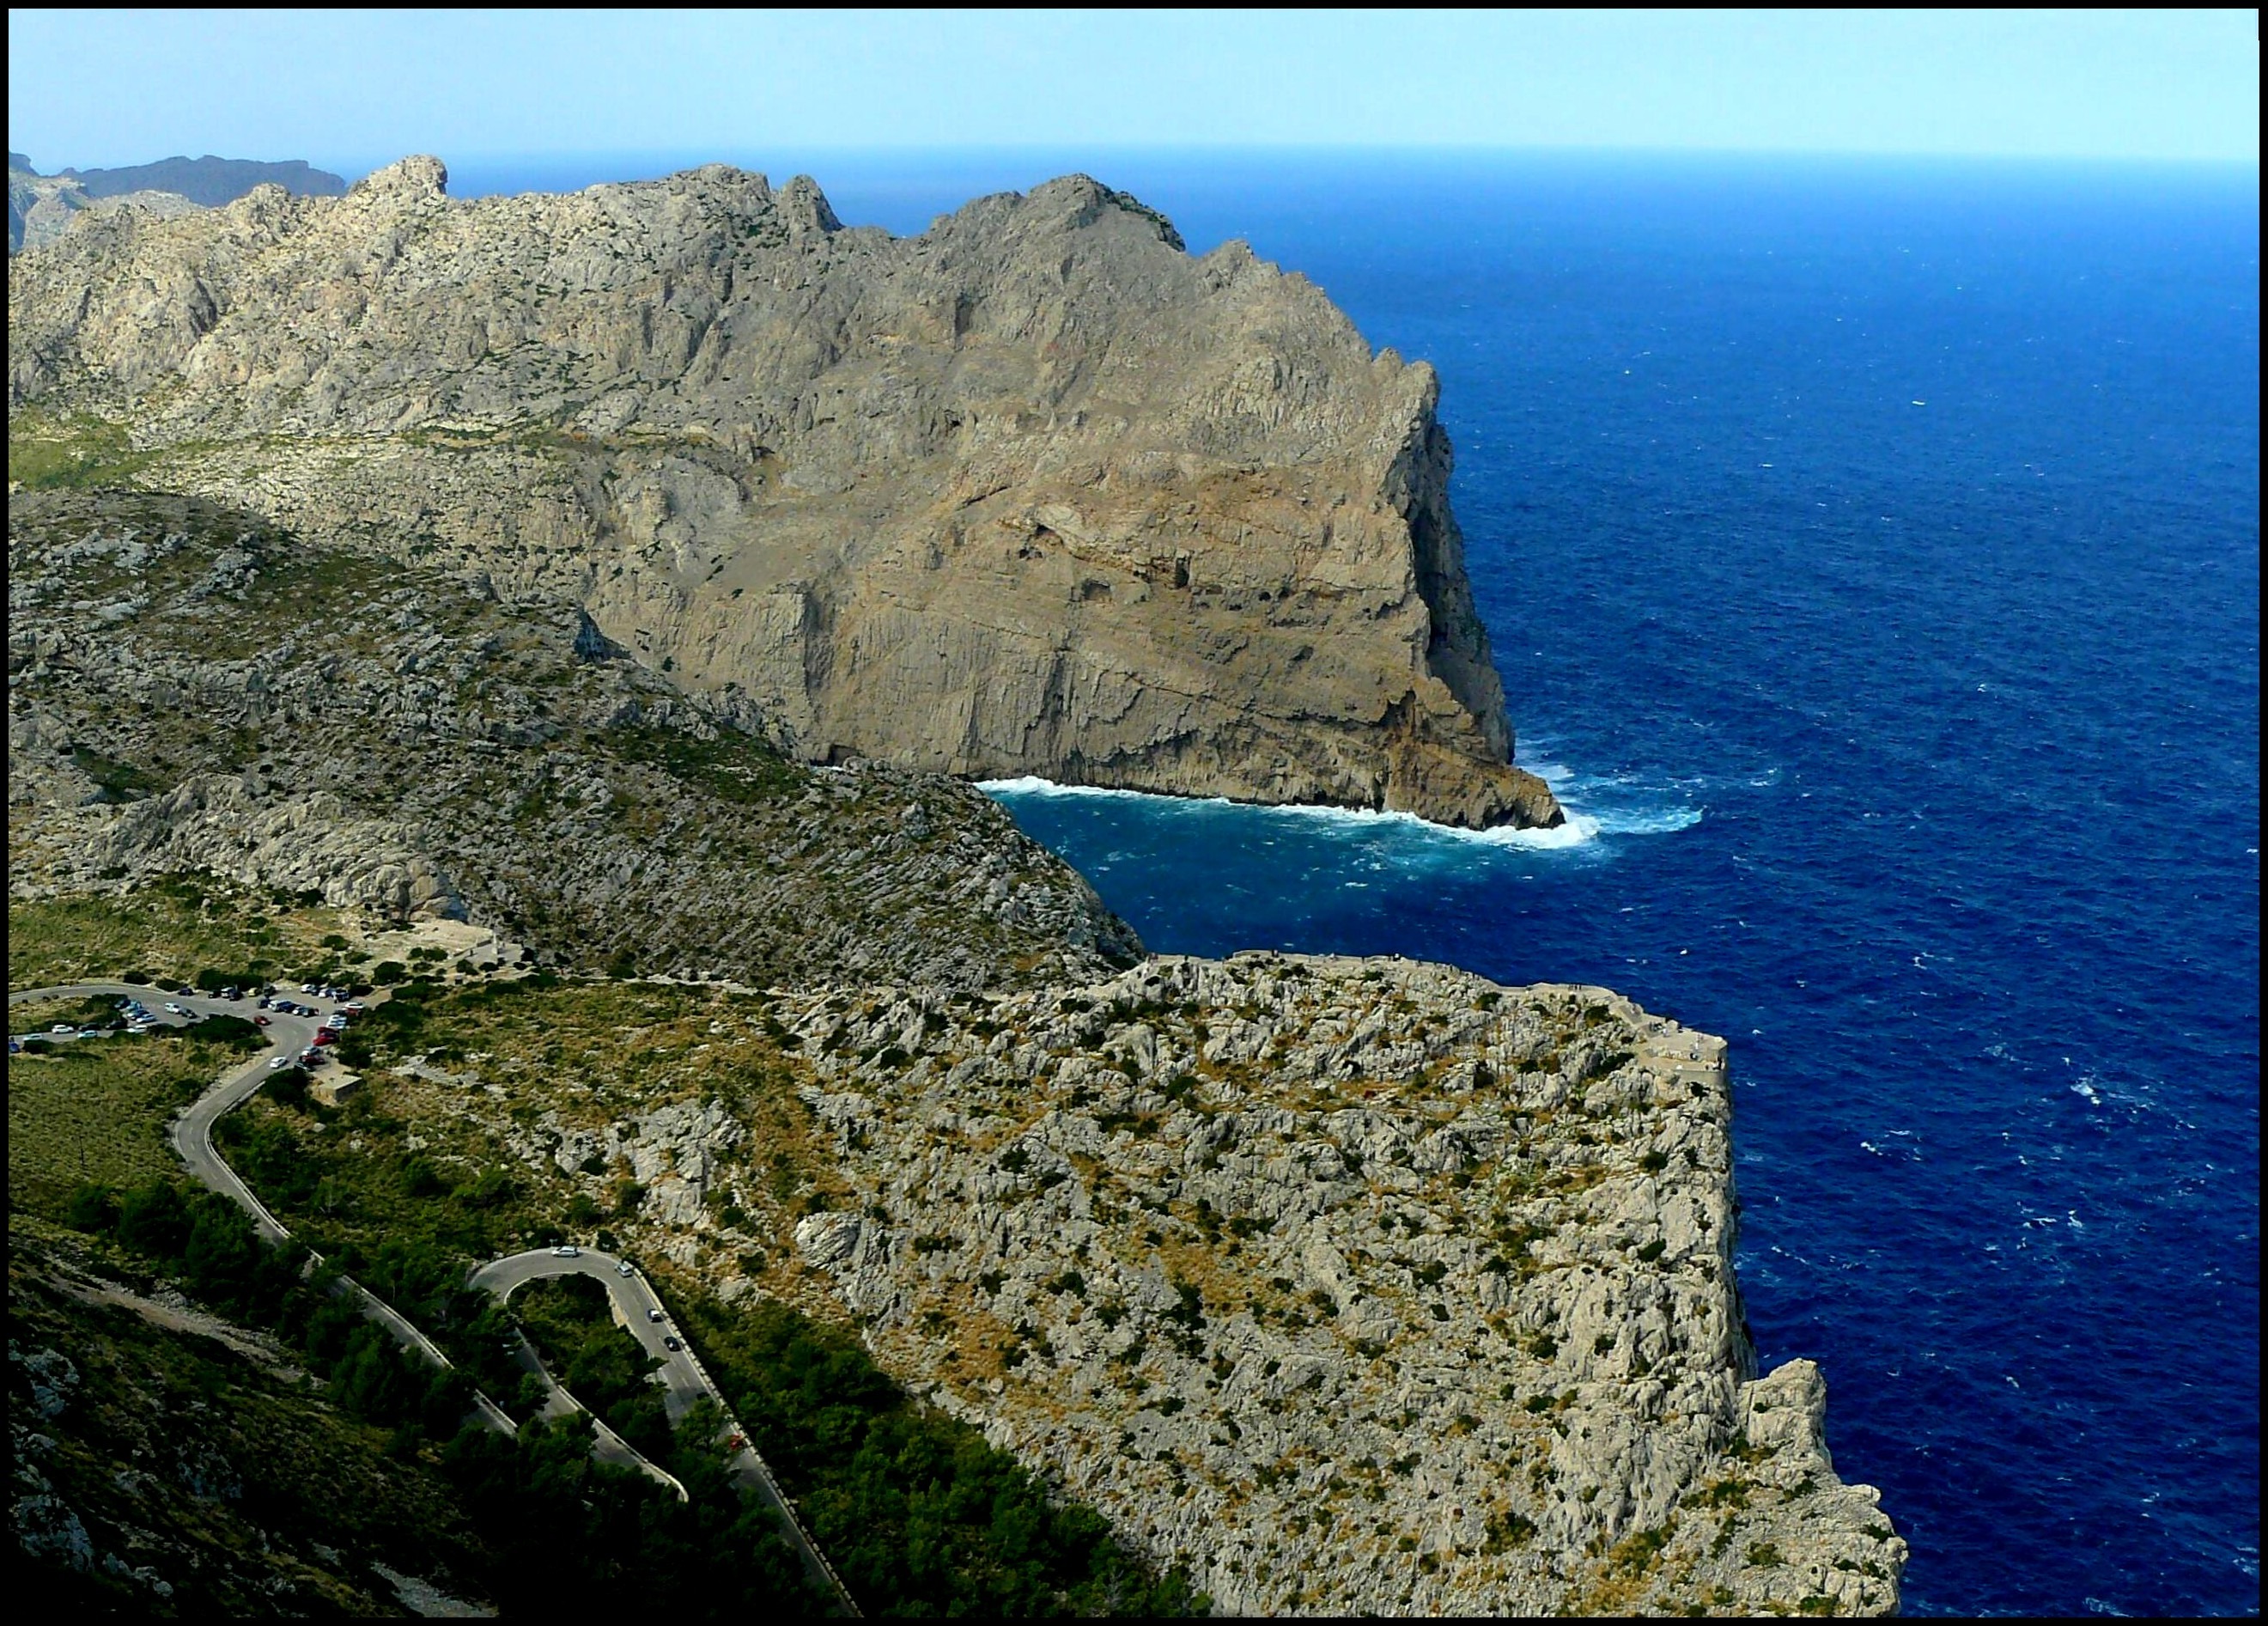
landscape, sea, coast, water, nature, rock, ocean, mountain, sky, road, shore, lake, summer, cliff, surf, cove, mediterranean, spray, holiday, bay, blue, steep, terrain, serpentine, south, stones, geology, holidays, mountains, cliffs, mallorca, coastal road, away, rocky coast, cape, islet, eng, landform, aerial photography, formentor, geographical feature